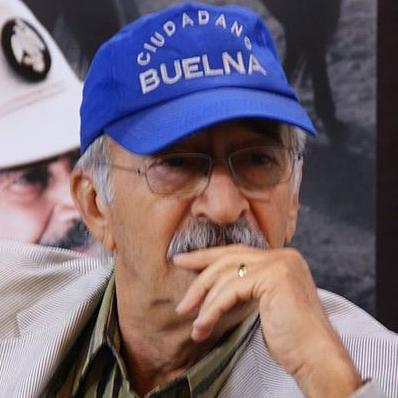
Age: 75